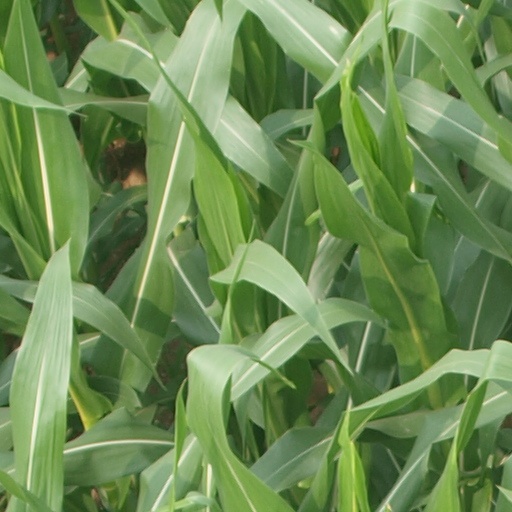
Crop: maize; corn